Herring

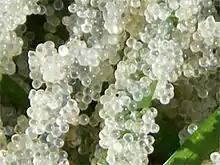
Herring spawn

At least one stock of Atlantic herring spawns in every month of the year. Each spawns at a different time and place (spring, summer, autumn, and winter herrings). Greenland populations spawn in of water, while North Sea (bank) herrings spawn at down to in autumn. Eggs are laid on the sea bed, on rock, stones, gravel, sand or beds of algae. Females may deposit from 20,000 to 40,000 eggs, according to age and size, averaging about 30,000. In sexually mature herring, the genital organs grow before spawning, reaching about one-fifth of its total weight.